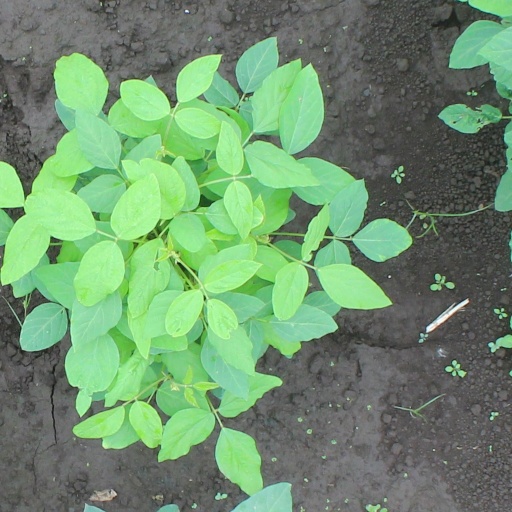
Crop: soybean